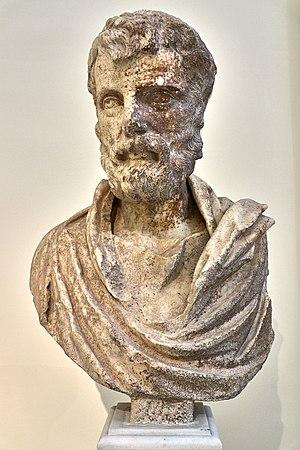
Marc Aurèle est un empereur, philosophe et écrivain romain né le 26 avril 121 à Rome et mort le 17 mars 180 à Sirmione selon Tertullien ou à Vindobona. Sur les instructions de l'empereur Hadrien, il est adopté en 138 par son futur beau-père et oncle Antonin le Pieux qui le nomme héritier du trône impérial.